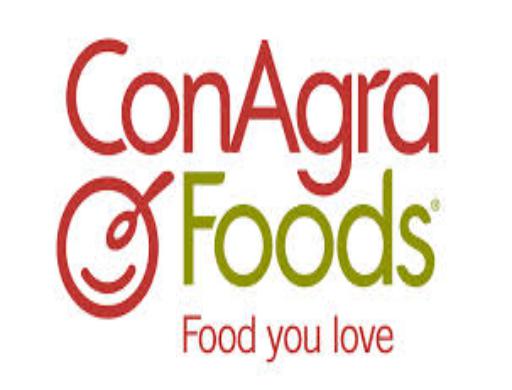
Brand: ConAgra Foods
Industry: Food